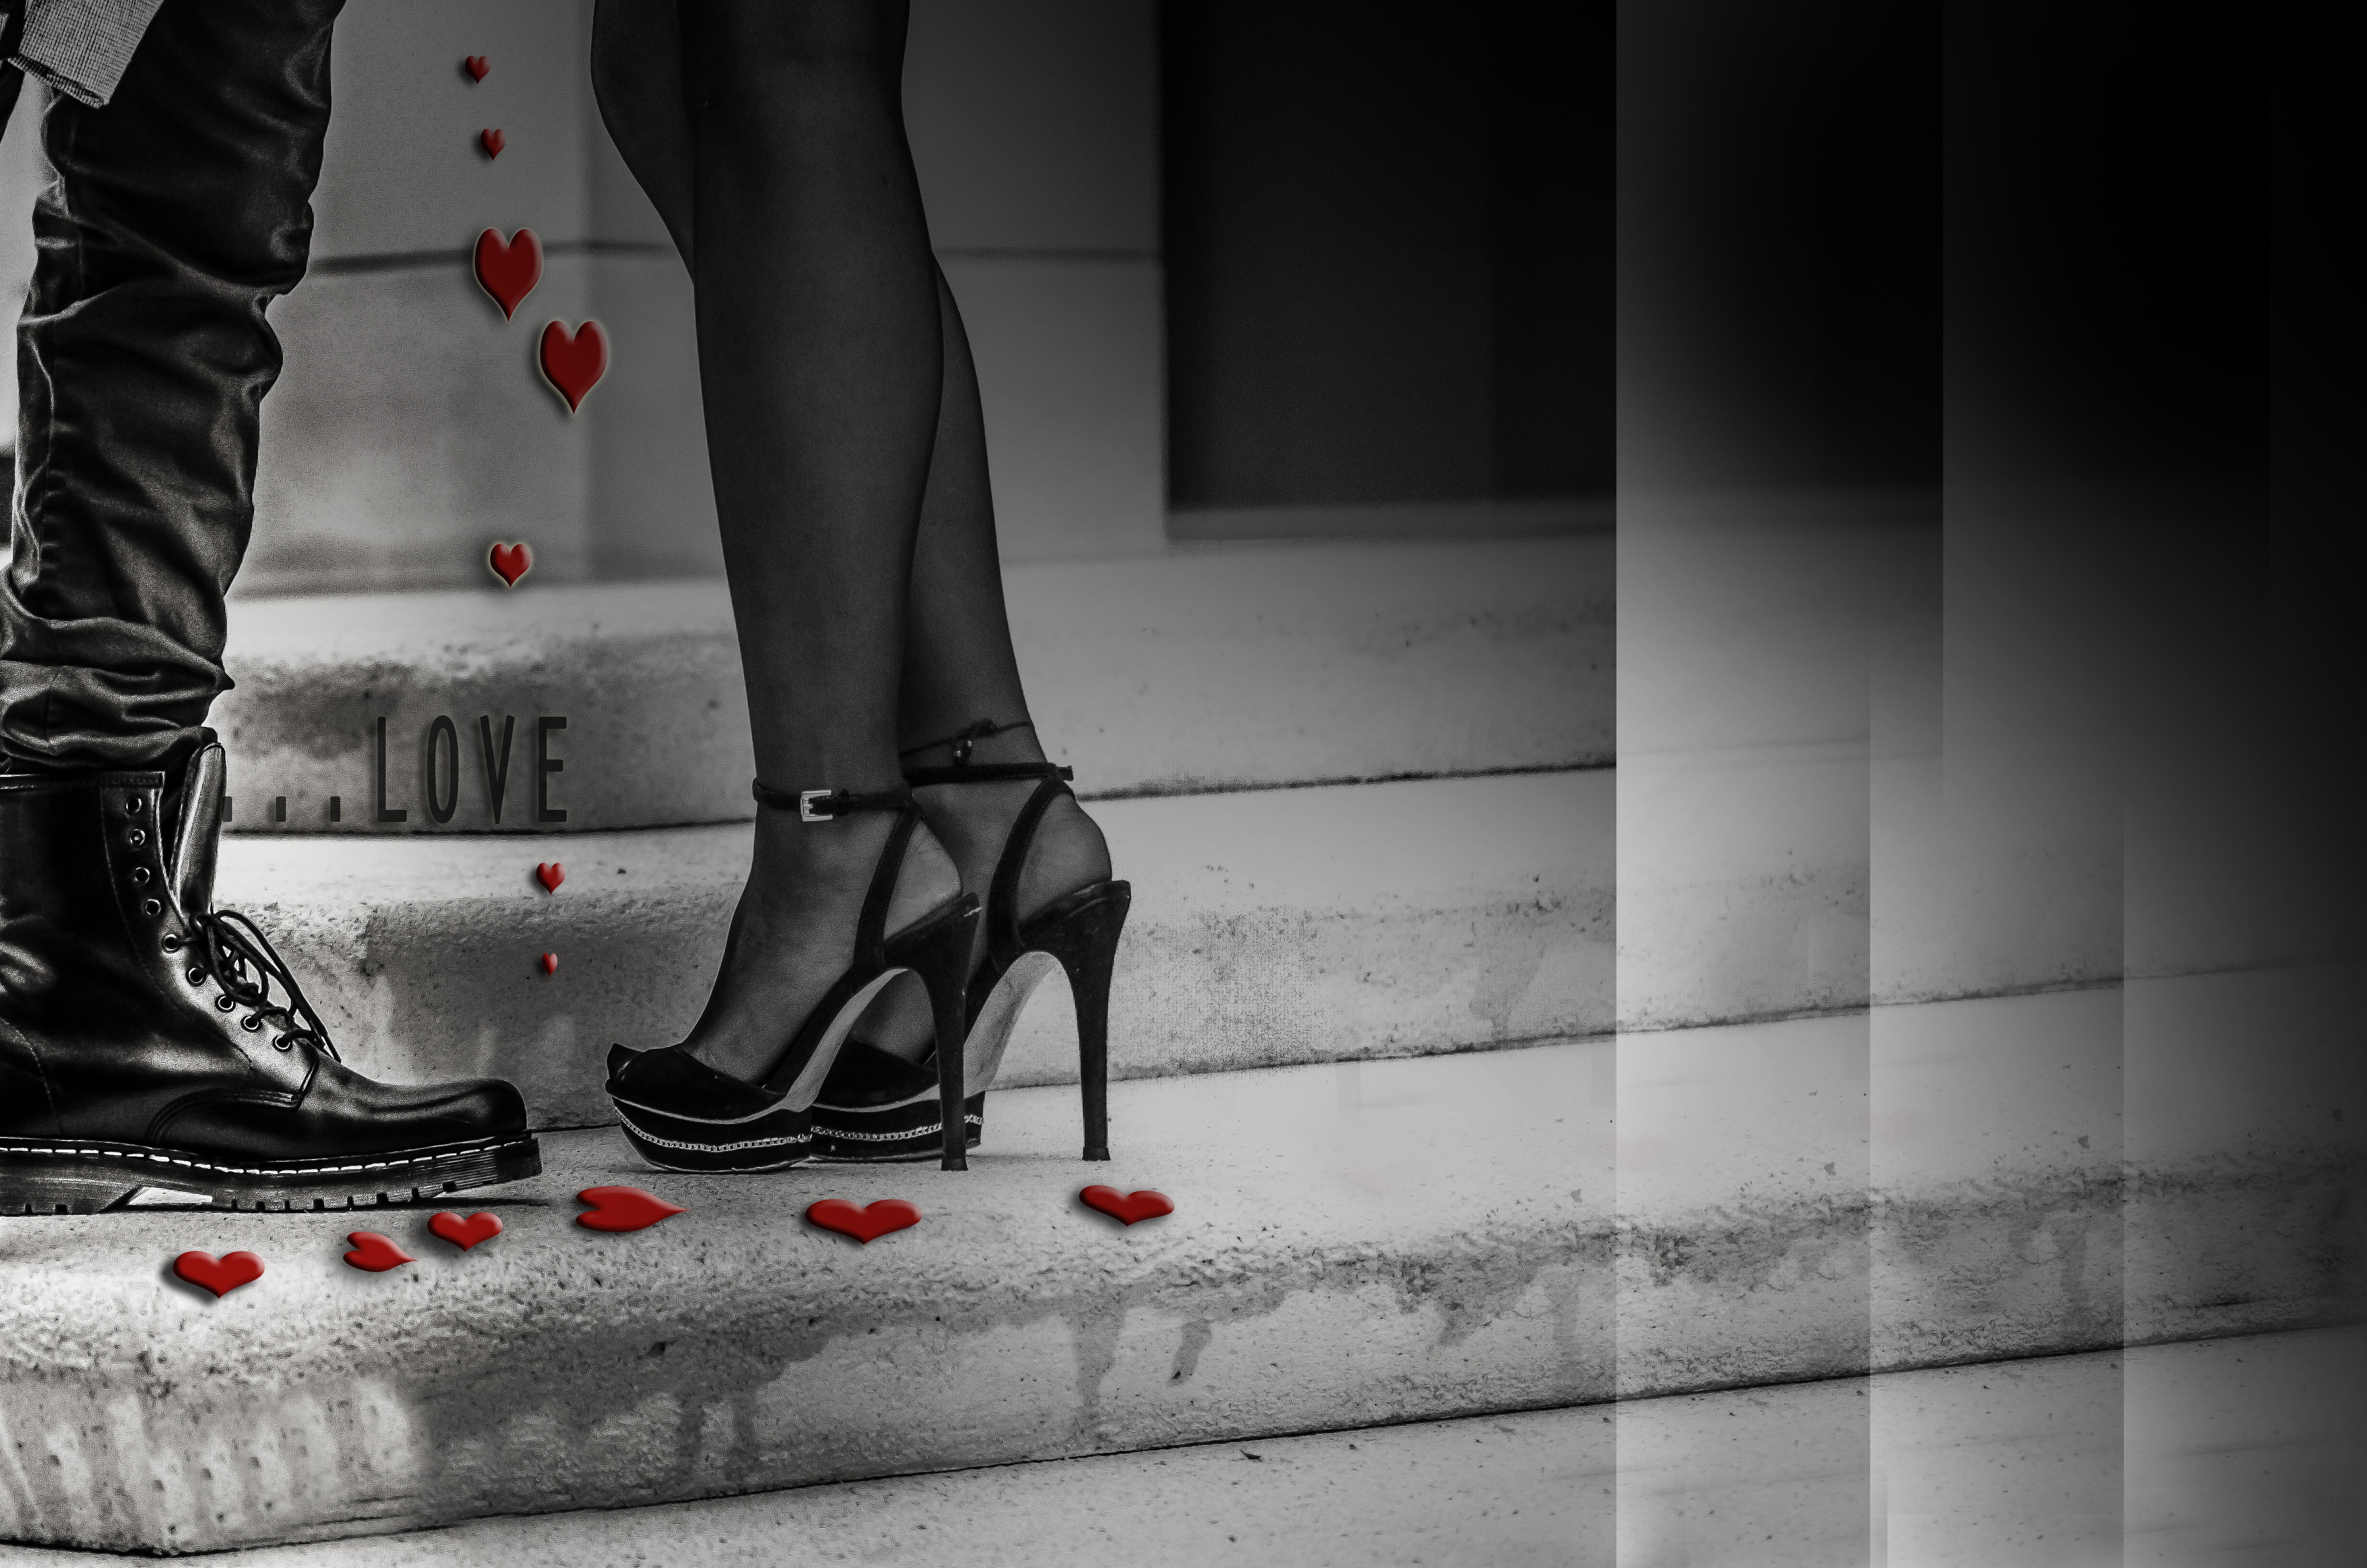
shoe, black and white, white, photography, leg, love, model, spring, red, color, couple, fashion, black, monochrome, lady, human body, shoes, relationship, legs, footwear, photograph, sexuality, monochrome photography, human positions, high heeled footwear